High Authority of the European Coal and Steel Community

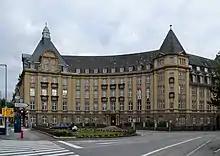
Former headquarters of the High Authority on "Place de Metz" in Luxembourg

The High Authority was the executive branch of the former European Coal and Steel Community (ECSC). It was created in 1951 and disbanded in 1967 when it was merged into the European Commission.